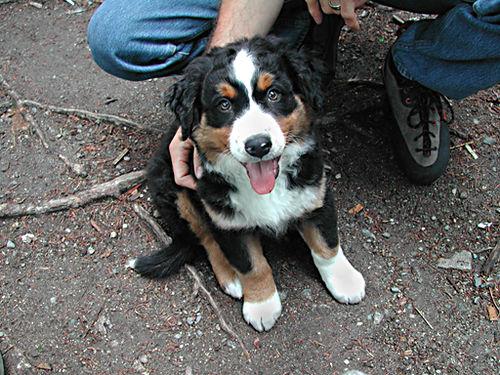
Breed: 234-n000091-Appenzeller